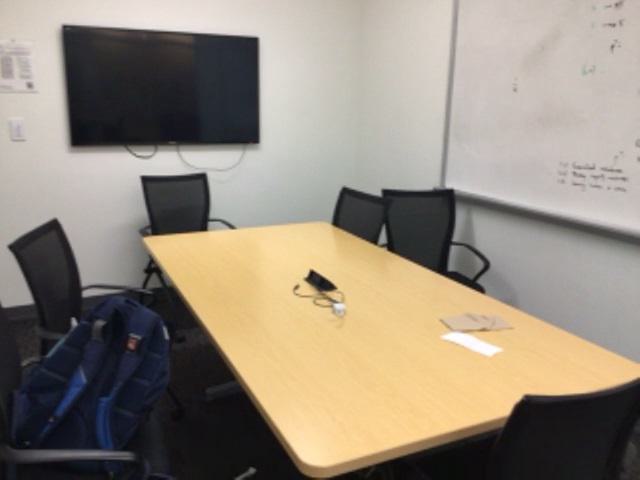
Question: Can the table fit left of the tv from the world's perspective? Final answer should be yes or no.
Answer: No